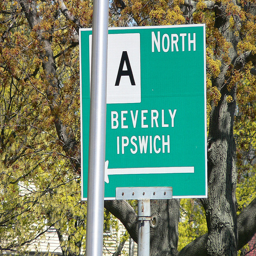
A silver pole in front of a pole holding a traffic sign.
A road sign that says "North A Beverly Ipswich".
A sign shows the way to a town in front of  atree.
A green metal sign by a tree gives directions.
street sign telling diver to turn left for Beverly